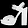
Label: Sandal